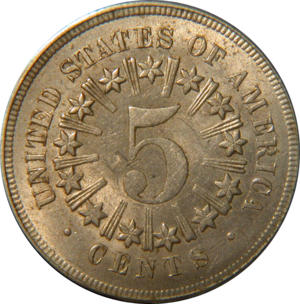
Le Shield nickel est la première pièce de cinq cents réalisée en cupronickel aux États-Unis, le même alliage qui compose aujourd'hui encore les nickels. Conçue par James B. Longacre, la pièce est émise de 1866 jusqu'en 1883, quand elle est remplacée par le Liberty Head nickel. La pièce tire son nom du motif sur son avers et est la première pièce de cinq cents dénommée « nickel » aux États-Unis, les pièces de cette dénomination étaient jusqu'alors appelées « half dimes ».
Joseph Wharton, né le 3 mars 1826 et mort le 11 janvier 1909, est un entrepreneur et philanthrope américain actif principalement au sein de l'industrie minière et de transformation. Il est le fondateur de la Wharton School de l'University of Pennsylvania et cofondateur du Swarthmore College.